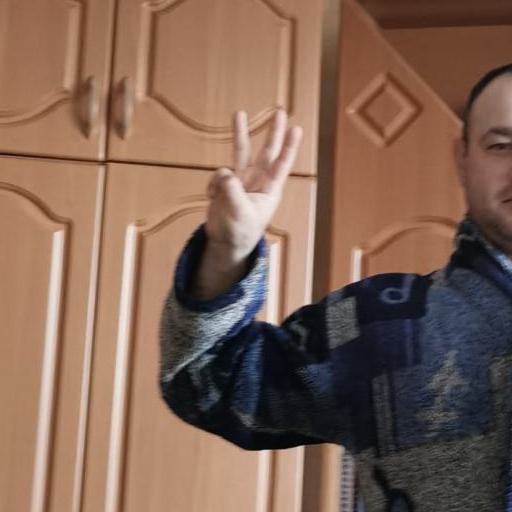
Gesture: three